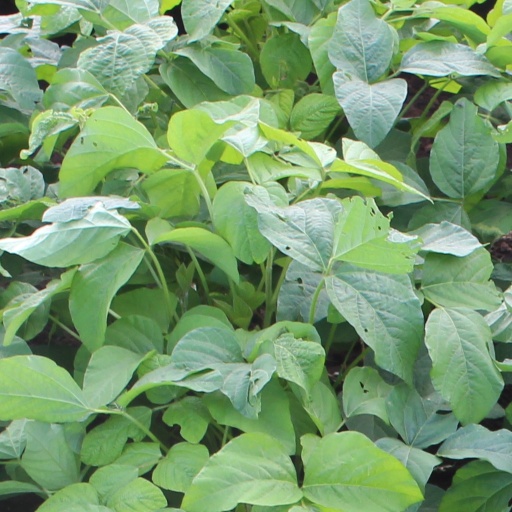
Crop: soybean